Emaux de Briare

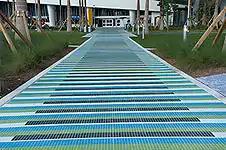
"Chromatic Induction in a Double Frequency" Marlins Ballpark, Miami, with Briare mosaics.

Today émaux de Briare sells its mosaics across the world for small and large projects alike, one of the latest ones being the walkways for the new Miami Marlins stadium, designed by Venezuelan artist Carlos Cruz-Diez. It currently operates from its US headquarters in Copiague NY for the North American market.